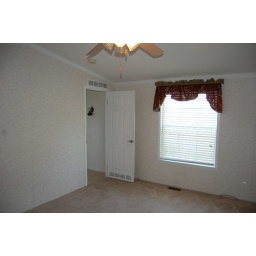
window in master bedroom